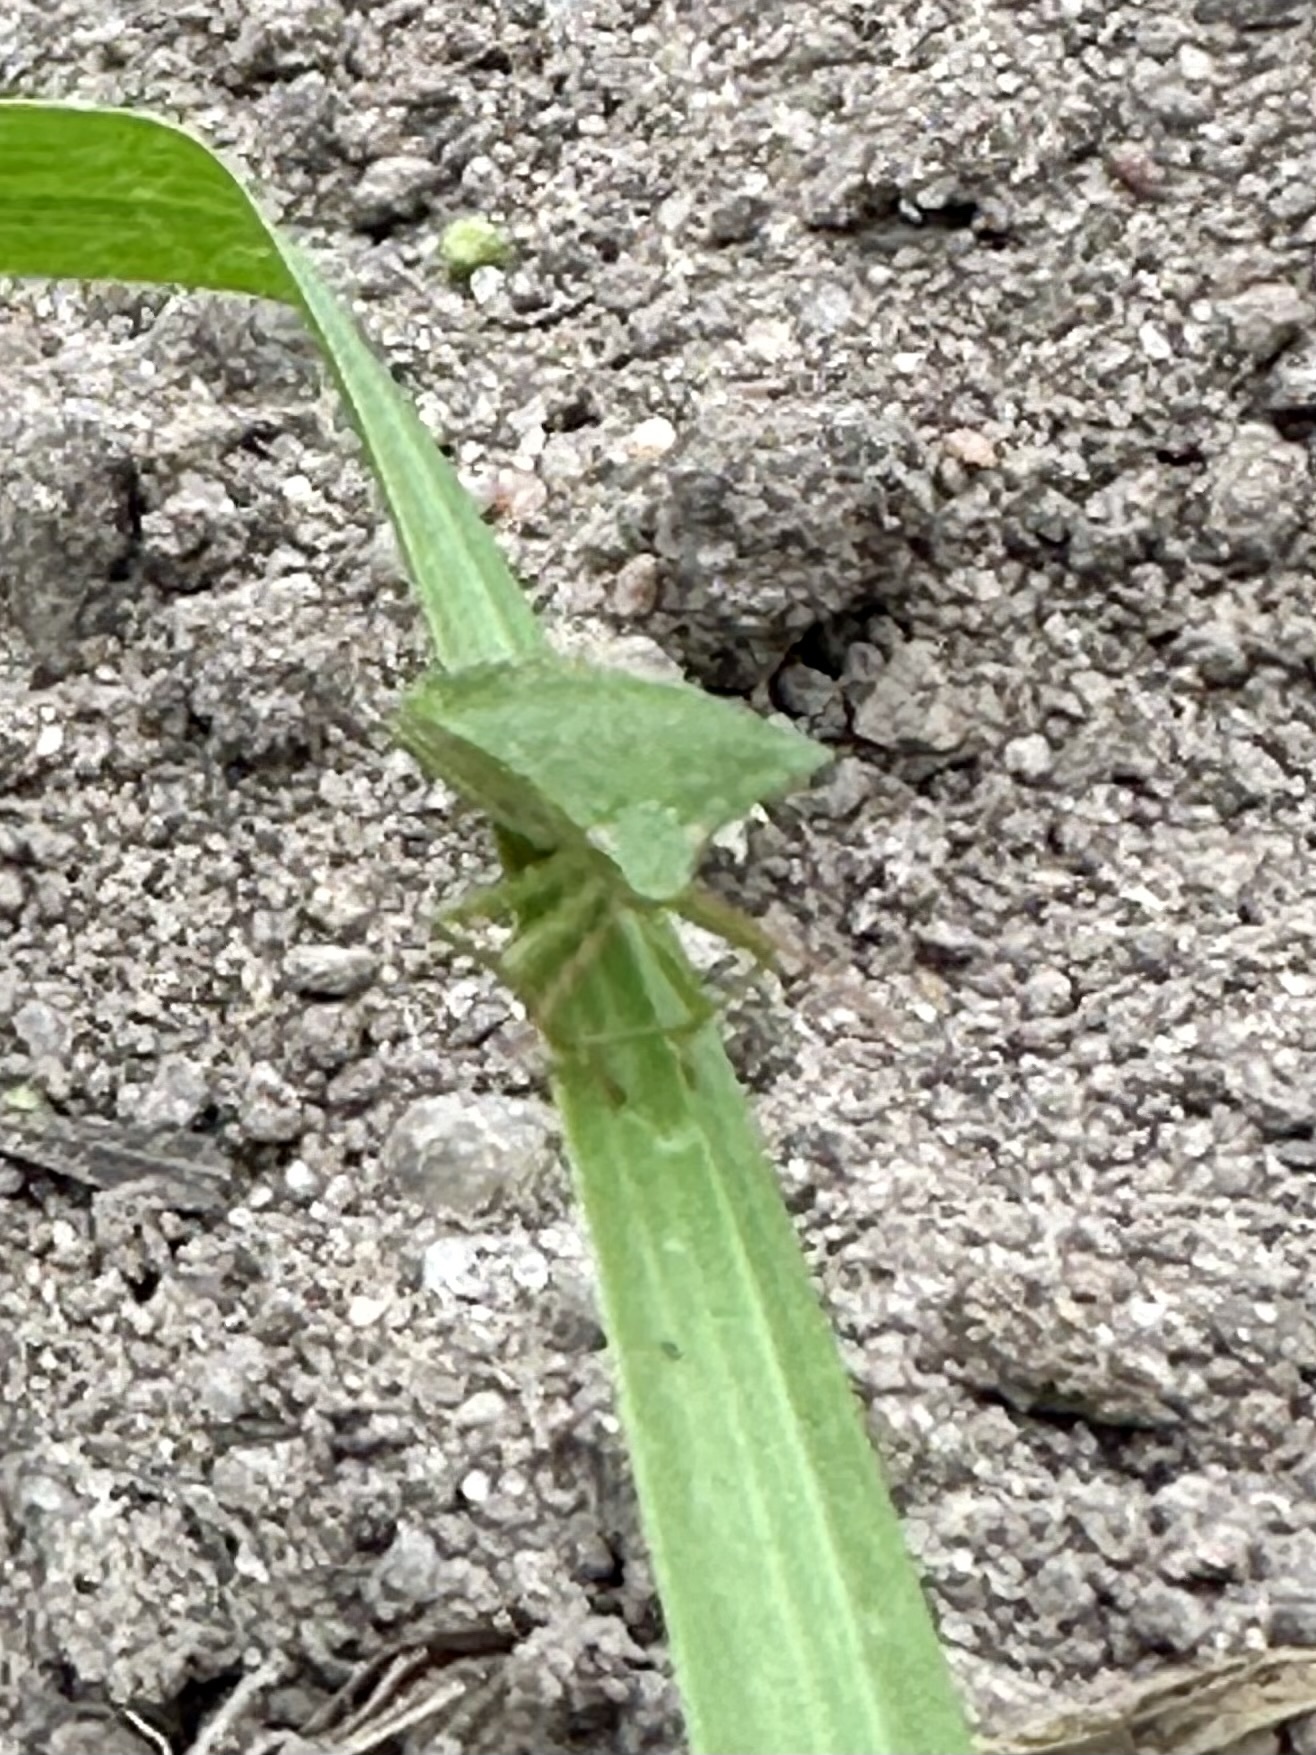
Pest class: stink_bug